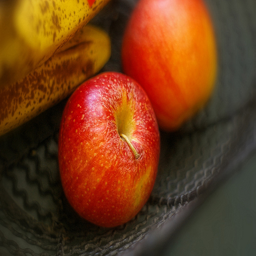
Two apples and two bananas sitting in a basket.
Apples are in front of bananas on a gray placemat.
two apples and two bananas on a bowl
Bananas and apples are close up in a bowl.
Apples and spotted bananas in a fruit bowl.